HaDugmaniyot season 3

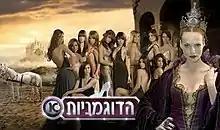
season 3's cast

Season three of HaDugmaniot aired from February 2, 2008, to April 22, 2008, on Channel 10 and saw 12 girls compete for the title of the new Israeli Top Model. Once again hosted by Galit Gutman, the season contained 14 episodes (including a recap and a best-of episode).